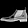
Label: Ankle boot